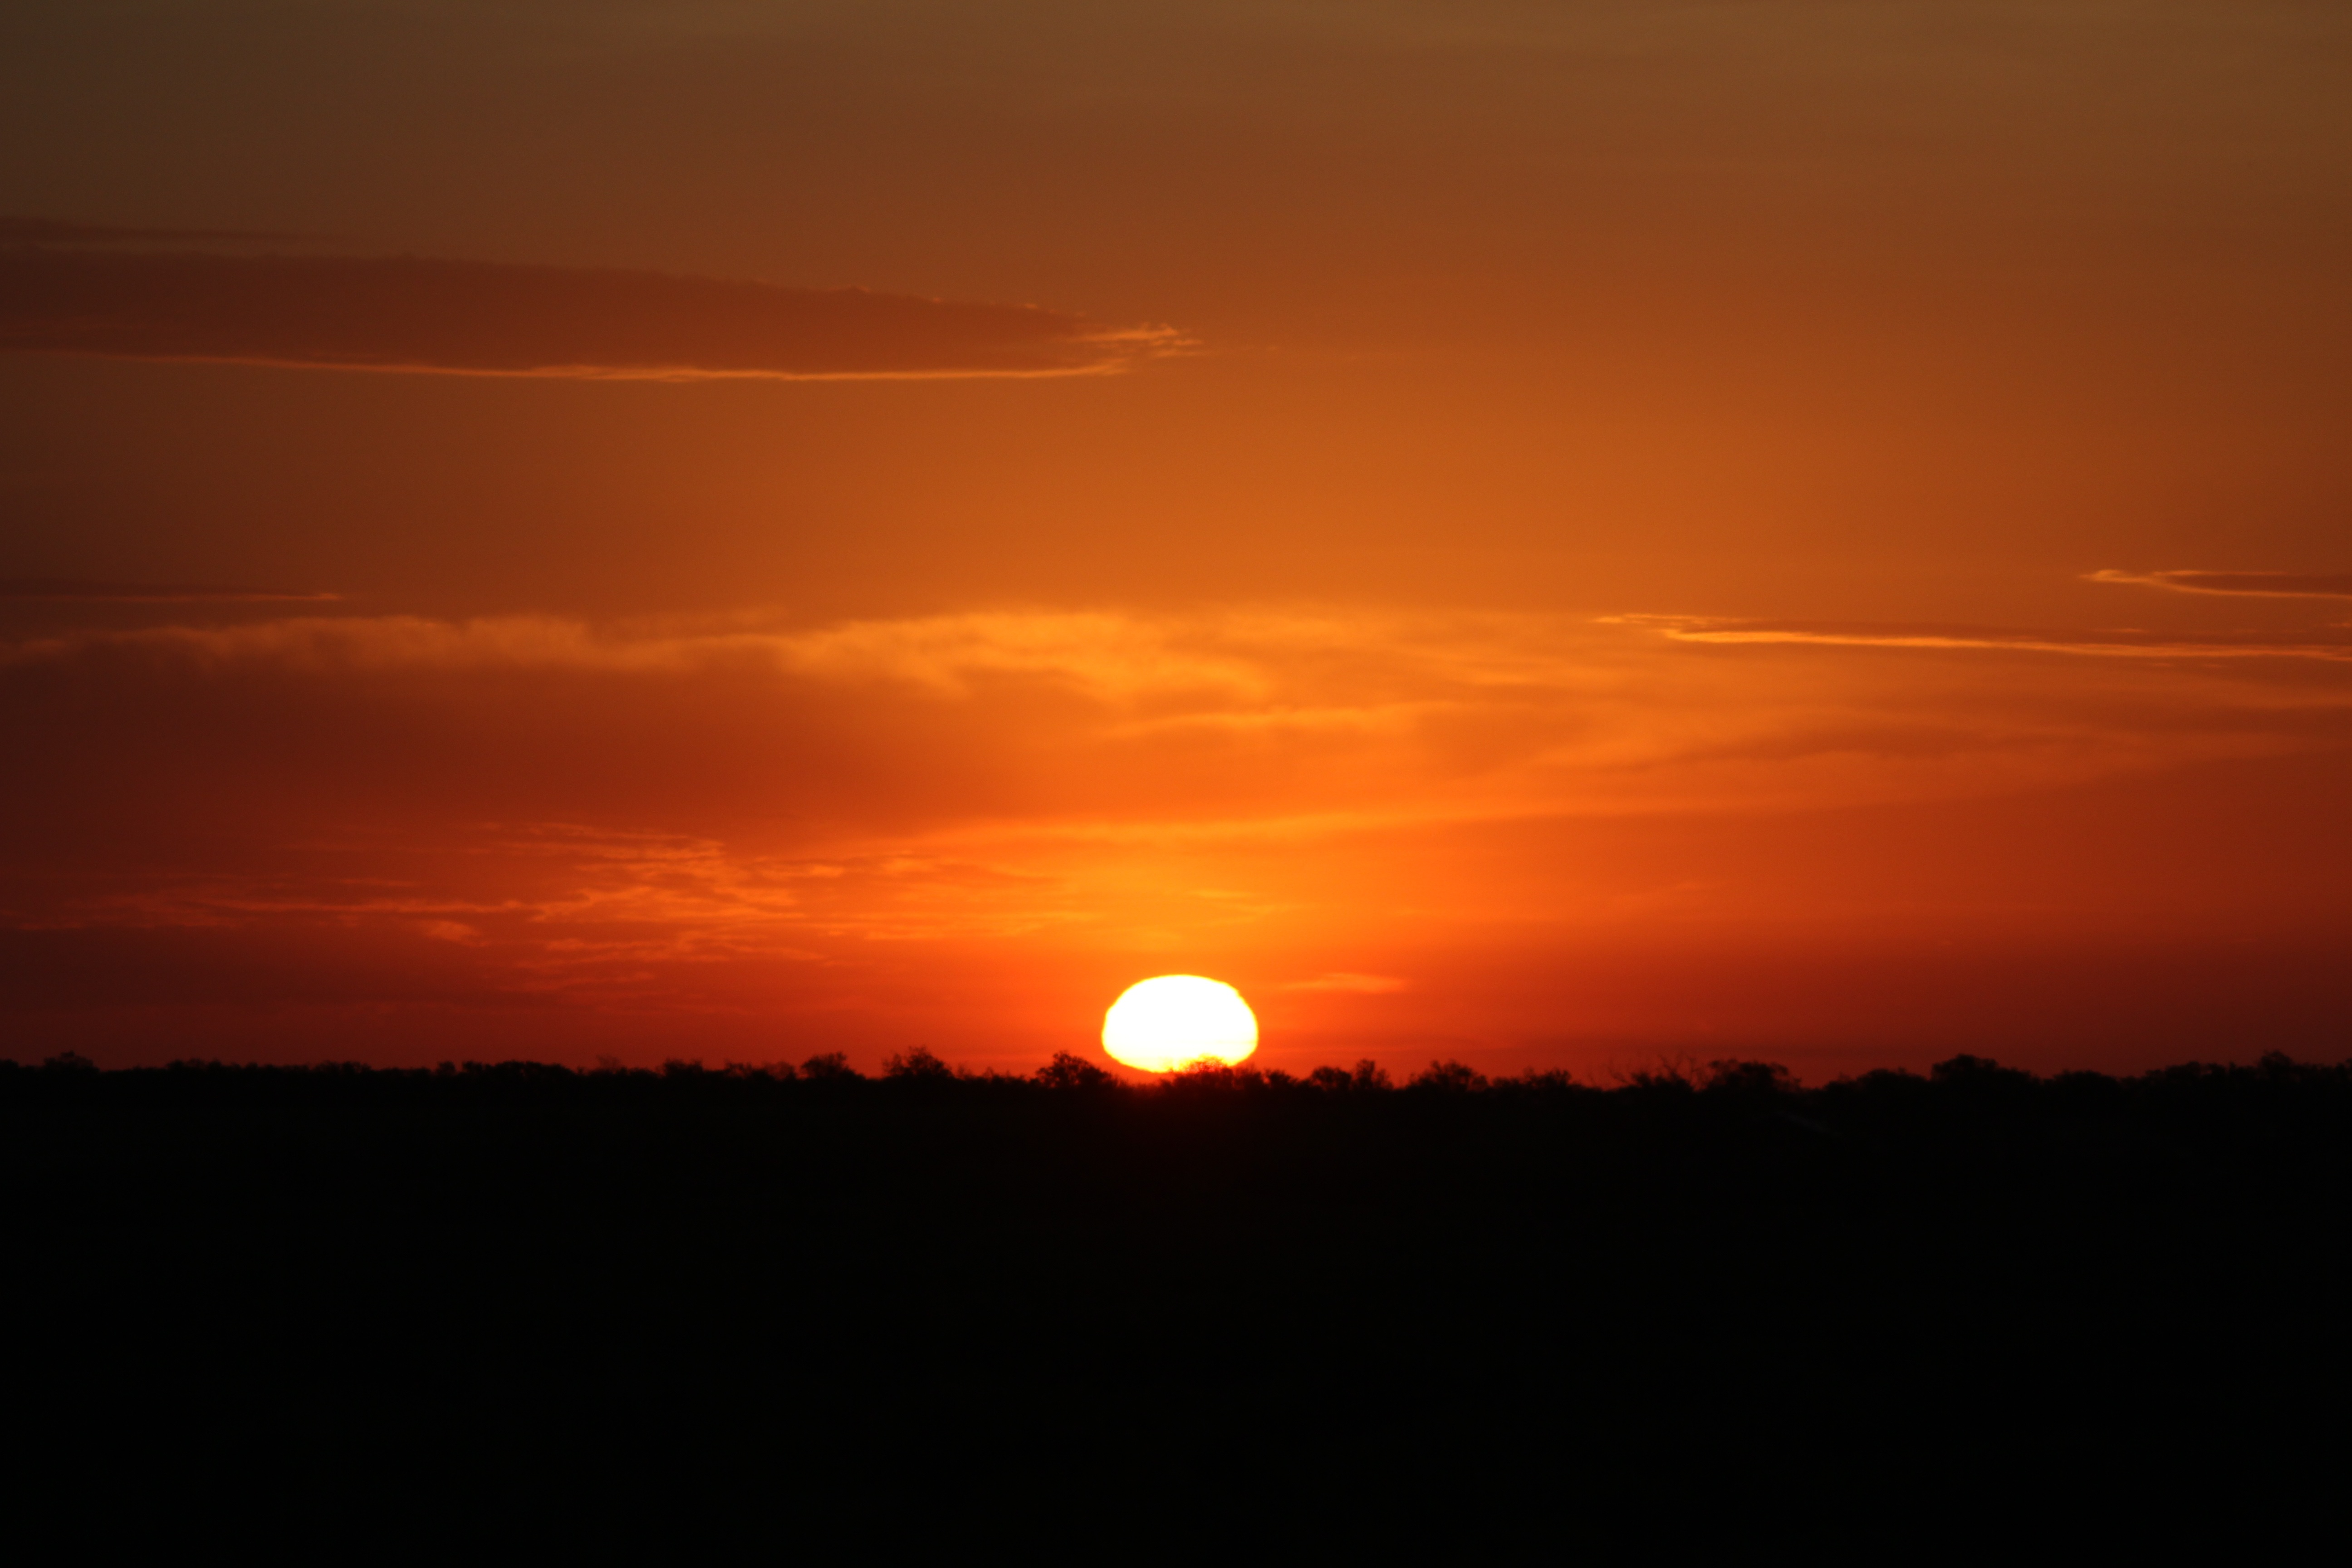
landscape, horizon, sky, sun, sunrise, sunset, sunlight, morning, dawn, atmosphere, dusk, evening, afterglow, atmospheric phenomenon, red sky at morning